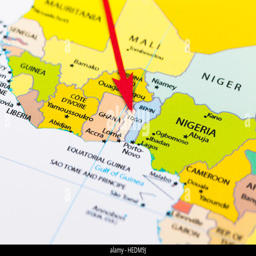
red arrow pointing republic on the map of continent